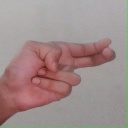
अक्षर: ह